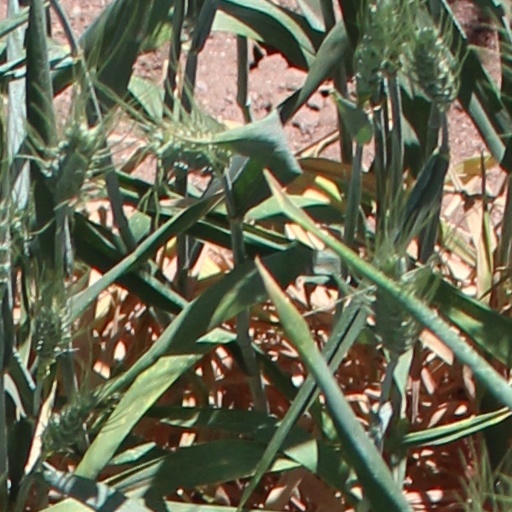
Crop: wheat